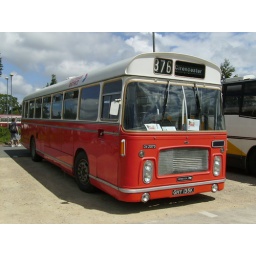
Bristol RELH6L/ECW at Brislington running day. This bus is now in Tilling green.